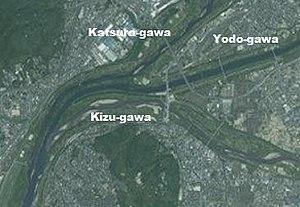
Vue aérienne des points de confluence des rivières Kizu, Katsura et le fleuve Yodo, dans le nord de la ville d'Hirakata (préfecture d'Osaka).
La rivière Kizu est un cours d'eau du Japon, long de 99 km, dont le cours traverse, dans un bassin versant de 1 596 km², les préfectures de Kyoto et Mie.
La rivière Katsura est un cours d'eau du Japon. Long de 114 km, son cours serpente dans un bassin versant de 1 100 km².